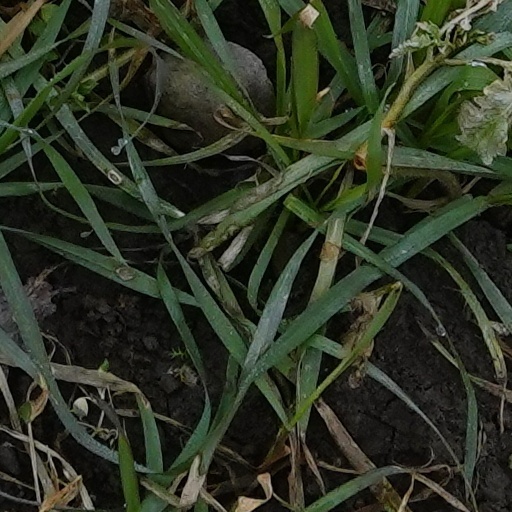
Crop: wheat